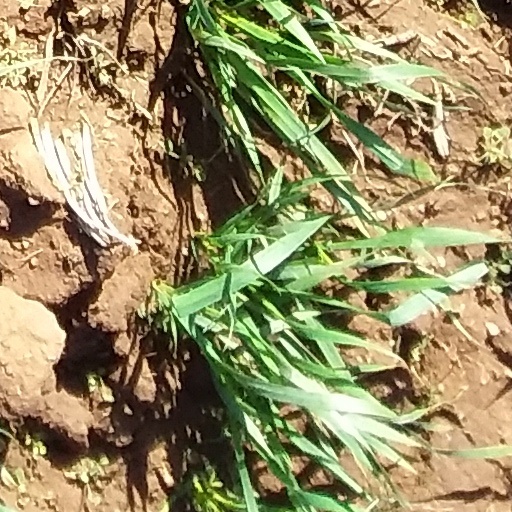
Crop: wheat